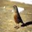
Label: bird